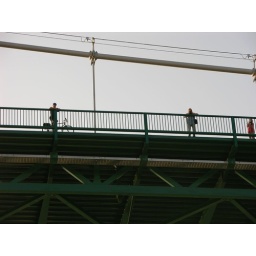
Folks looking at our ship as we head under the bridge